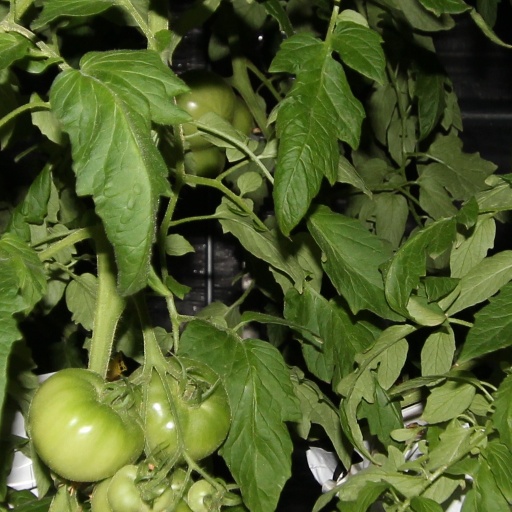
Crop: tomato